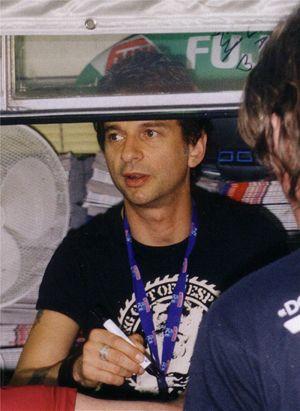
David Gahan, dit Dave Gahan, né le 9 mai 1962 à Epping, est un chanteur anglais, leader du groupe Depeche Mode.